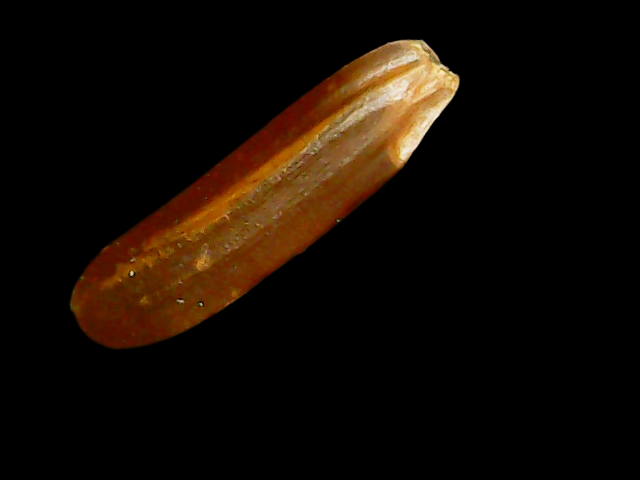
Rice variety: Binadhan20